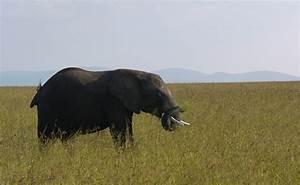
elephant